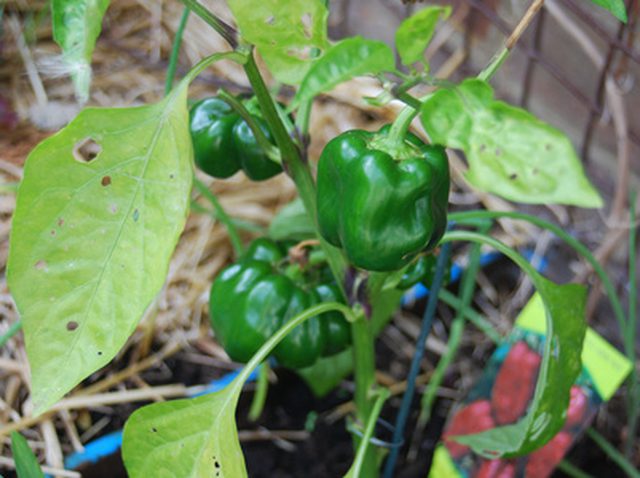
Labels: Bell_pepper leaf